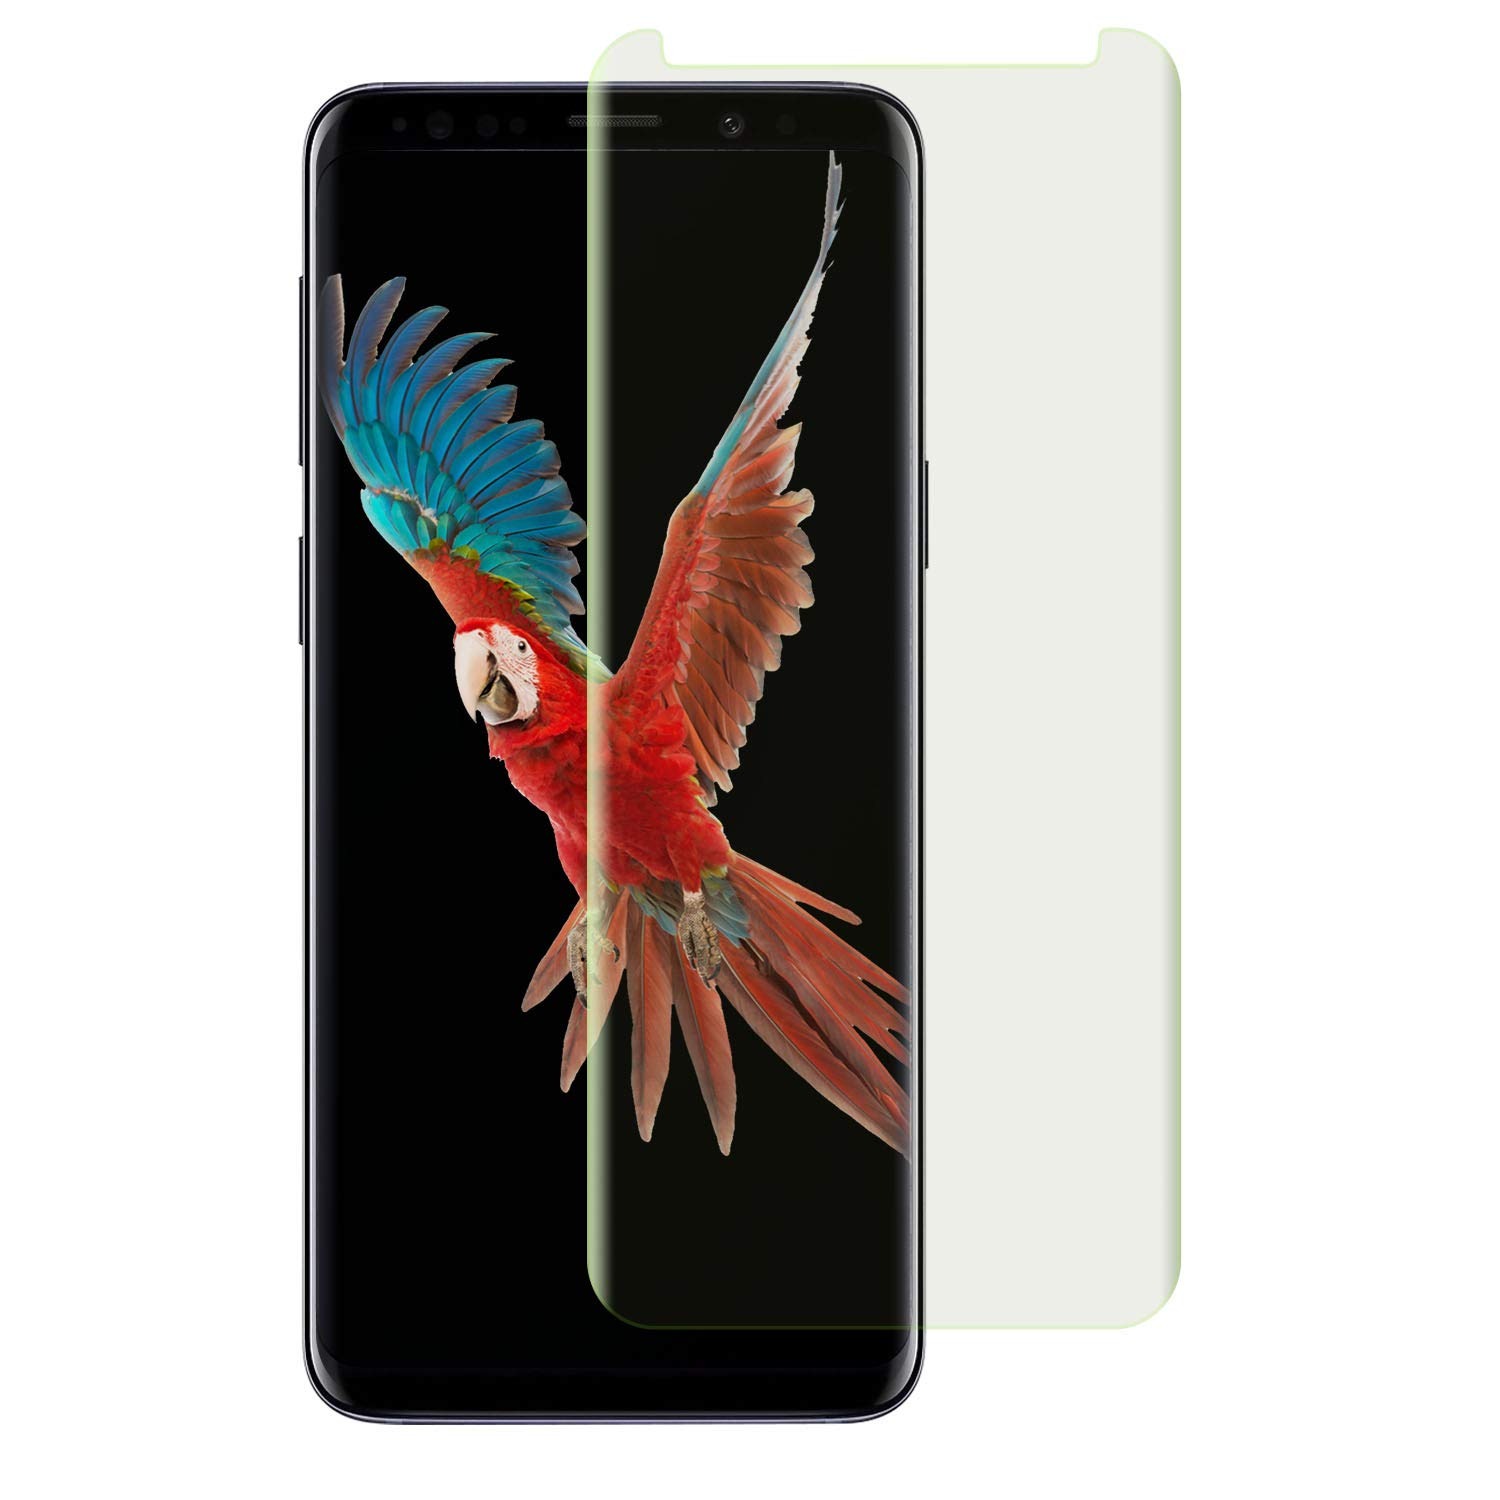
Item Name: 1
Product Description: Nagaraya Hot n Spicy Flavor Cracker Nuts in 5.64oz (160g) bag. 0% Transfat and 0% Cholesterol. Product of Philippines.
Value: 135.36
Unit: Oz

Price: 1.38